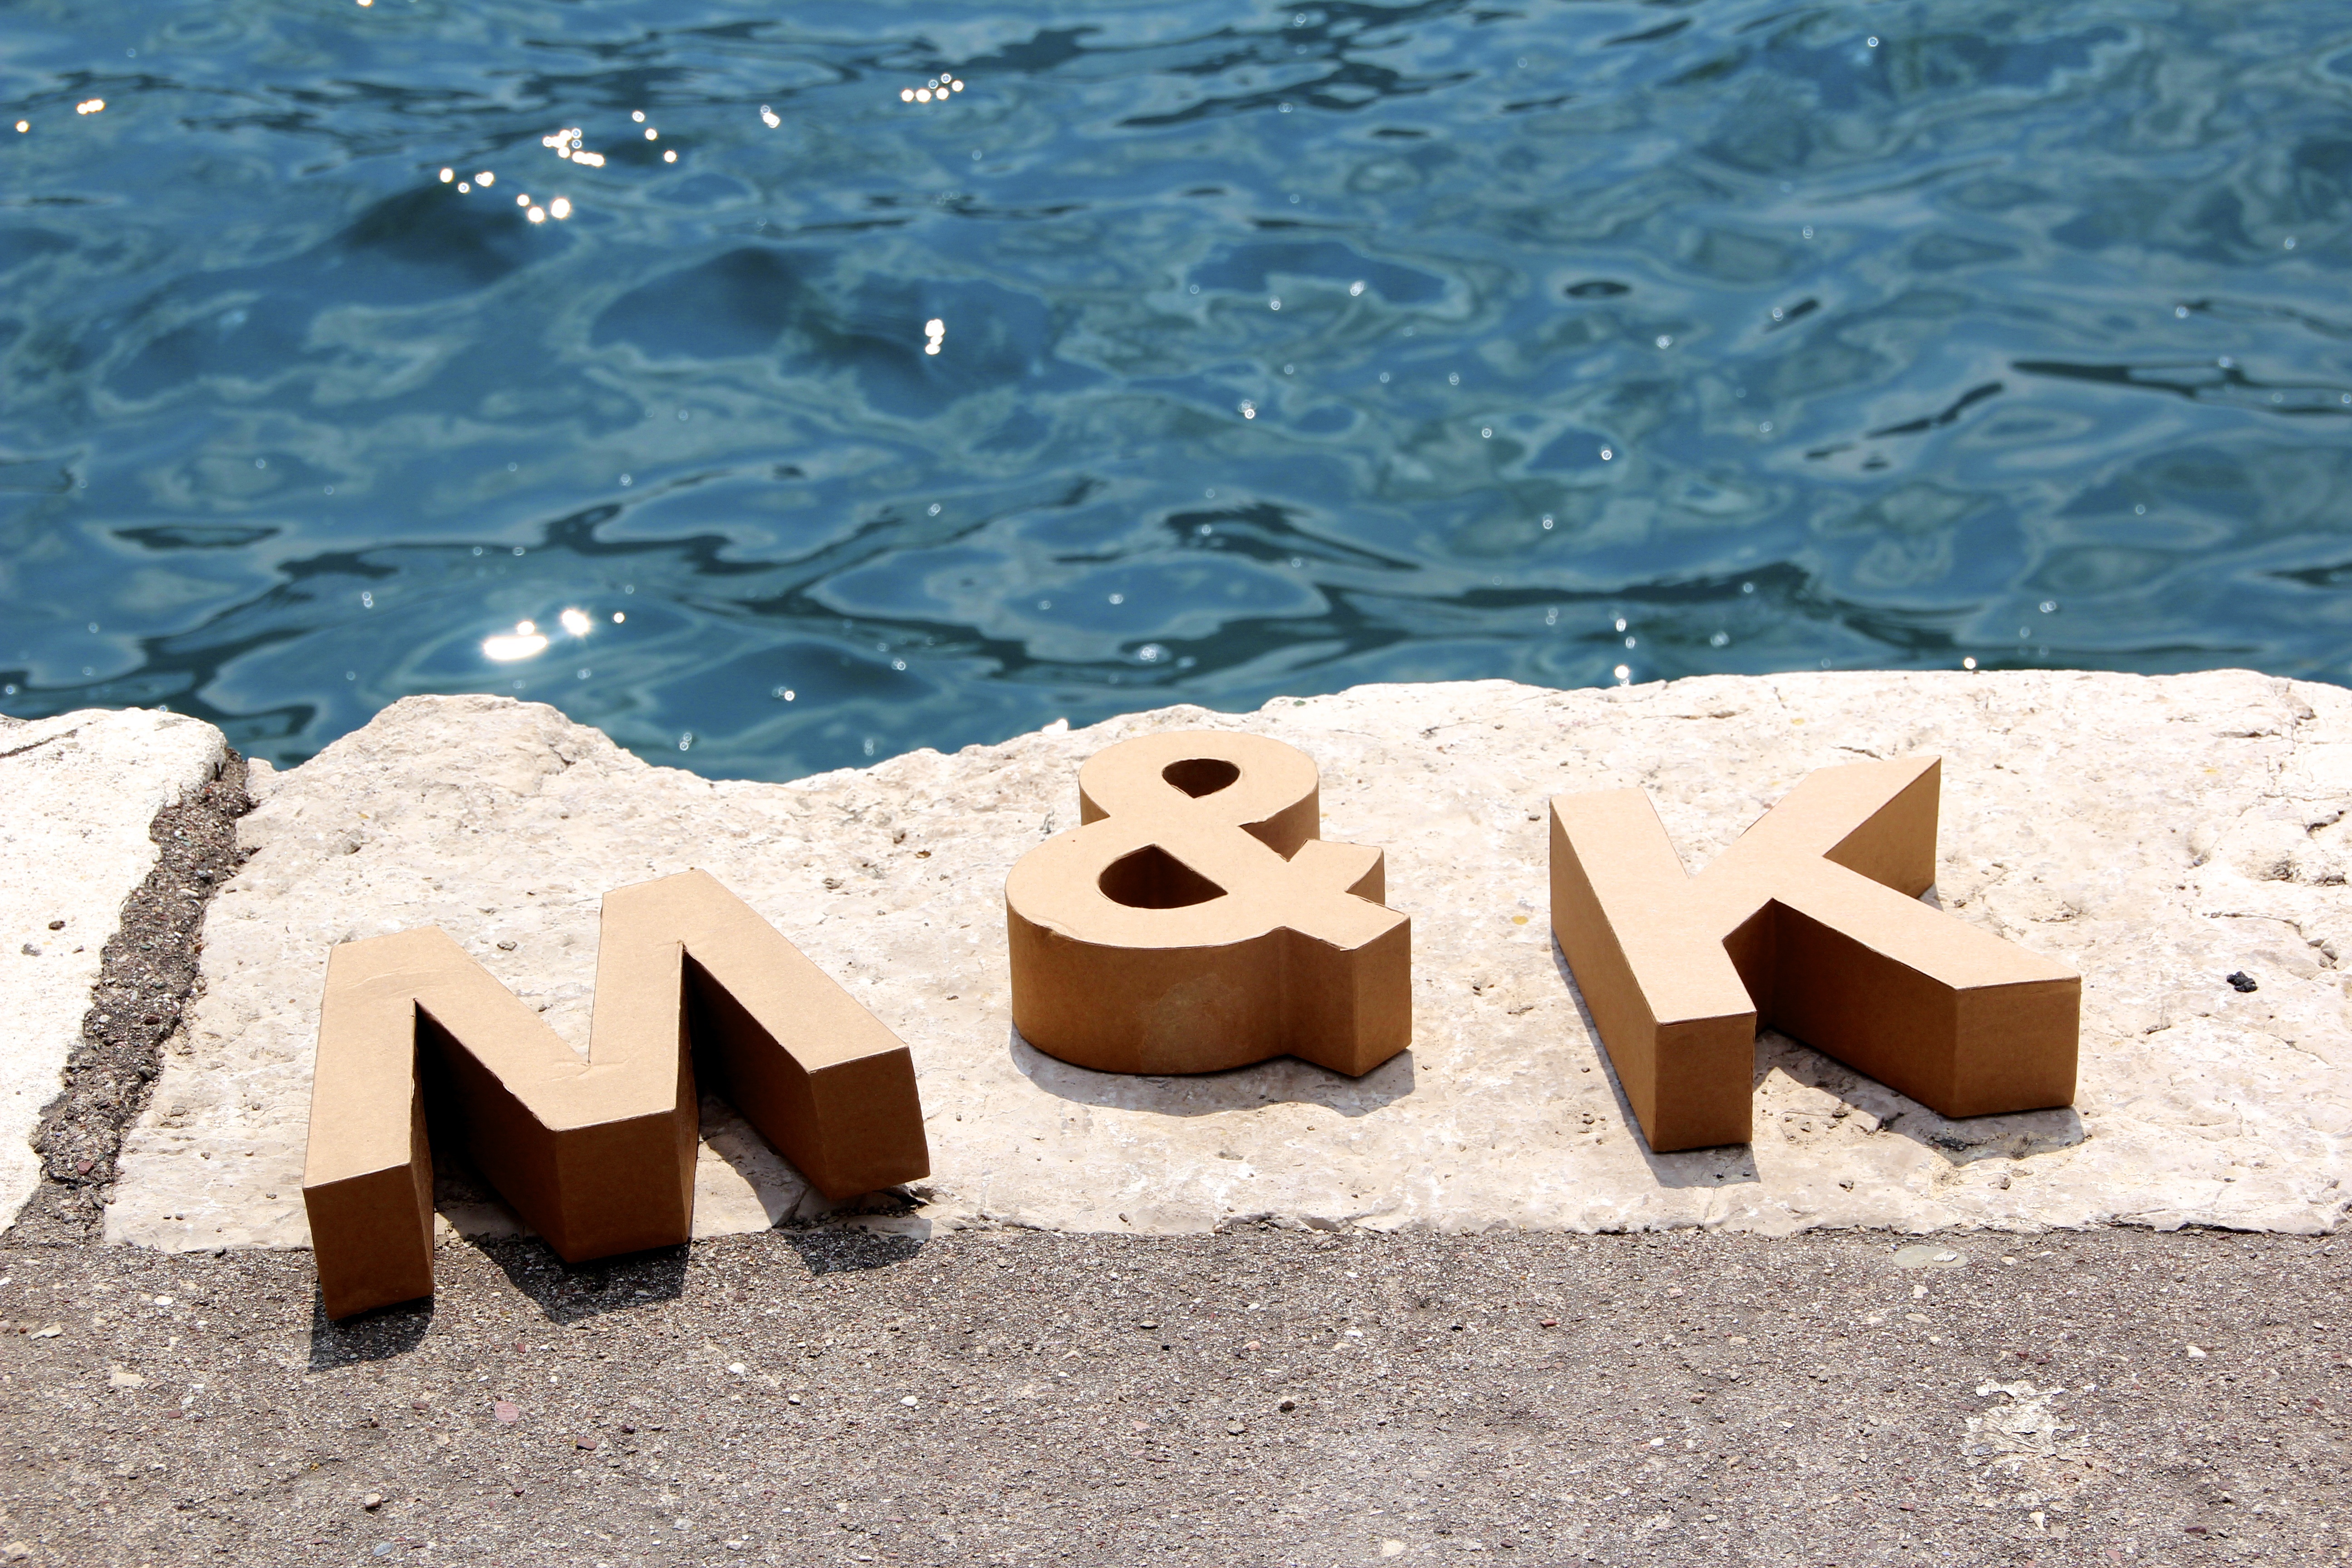
sea, water, sand, wood, material, art, bank, letters, m and k